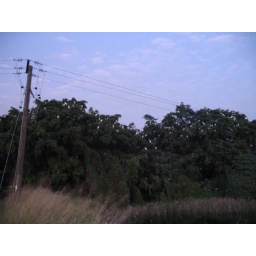
You may find all the plants became white under the trees